Chino Moreno

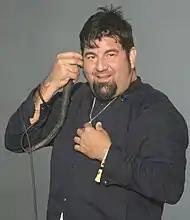
Moreno at Hellfest 2018

Deftones were working on an upcoming album with the working title "Eros", when bassist Chi Cheng was severely injured in a car accident in November 2008, remaining in a minimally conscious state and later a partially conscious state up until his death in April 2013. In 2009, the group had recruited Sergio Vega for his replacement and announced an indefinite delay of "Eros", stating "... we realized that this record doesn't best encompass and represent who we are currently as people and as musicians." With Vega, the group began work on a new album, "Diamond Eyes", which was released on May 4, 2010. It saw the release of the popular singles "Rocket Skates", "You've Seen the Butcher" and "Diamond Eyes". In November 2012, Deftones released their seventh studio album, titled "Koi No Yokan". "Leathers", "Tempest" and "Swerve City" came out as its singles. The band released their eighth studio album "Gore" in 2016. In 2020, Deftones released their ninth studio album, called "Ohms", which garnered significant critical praise.